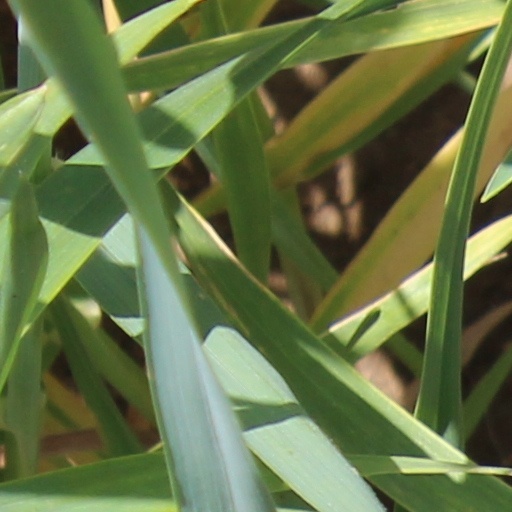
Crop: wheat